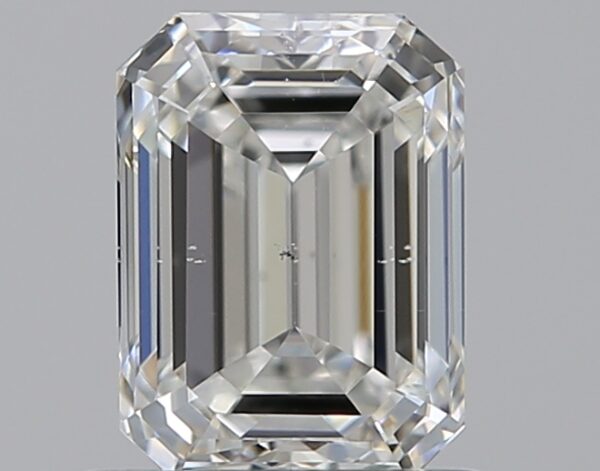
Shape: emerald
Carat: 0.79
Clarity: VS2
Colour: G
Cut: EX
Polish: EX
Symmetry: VG
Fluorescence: N
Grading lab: GIA
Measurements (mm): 6 x 4.44 x 3.04